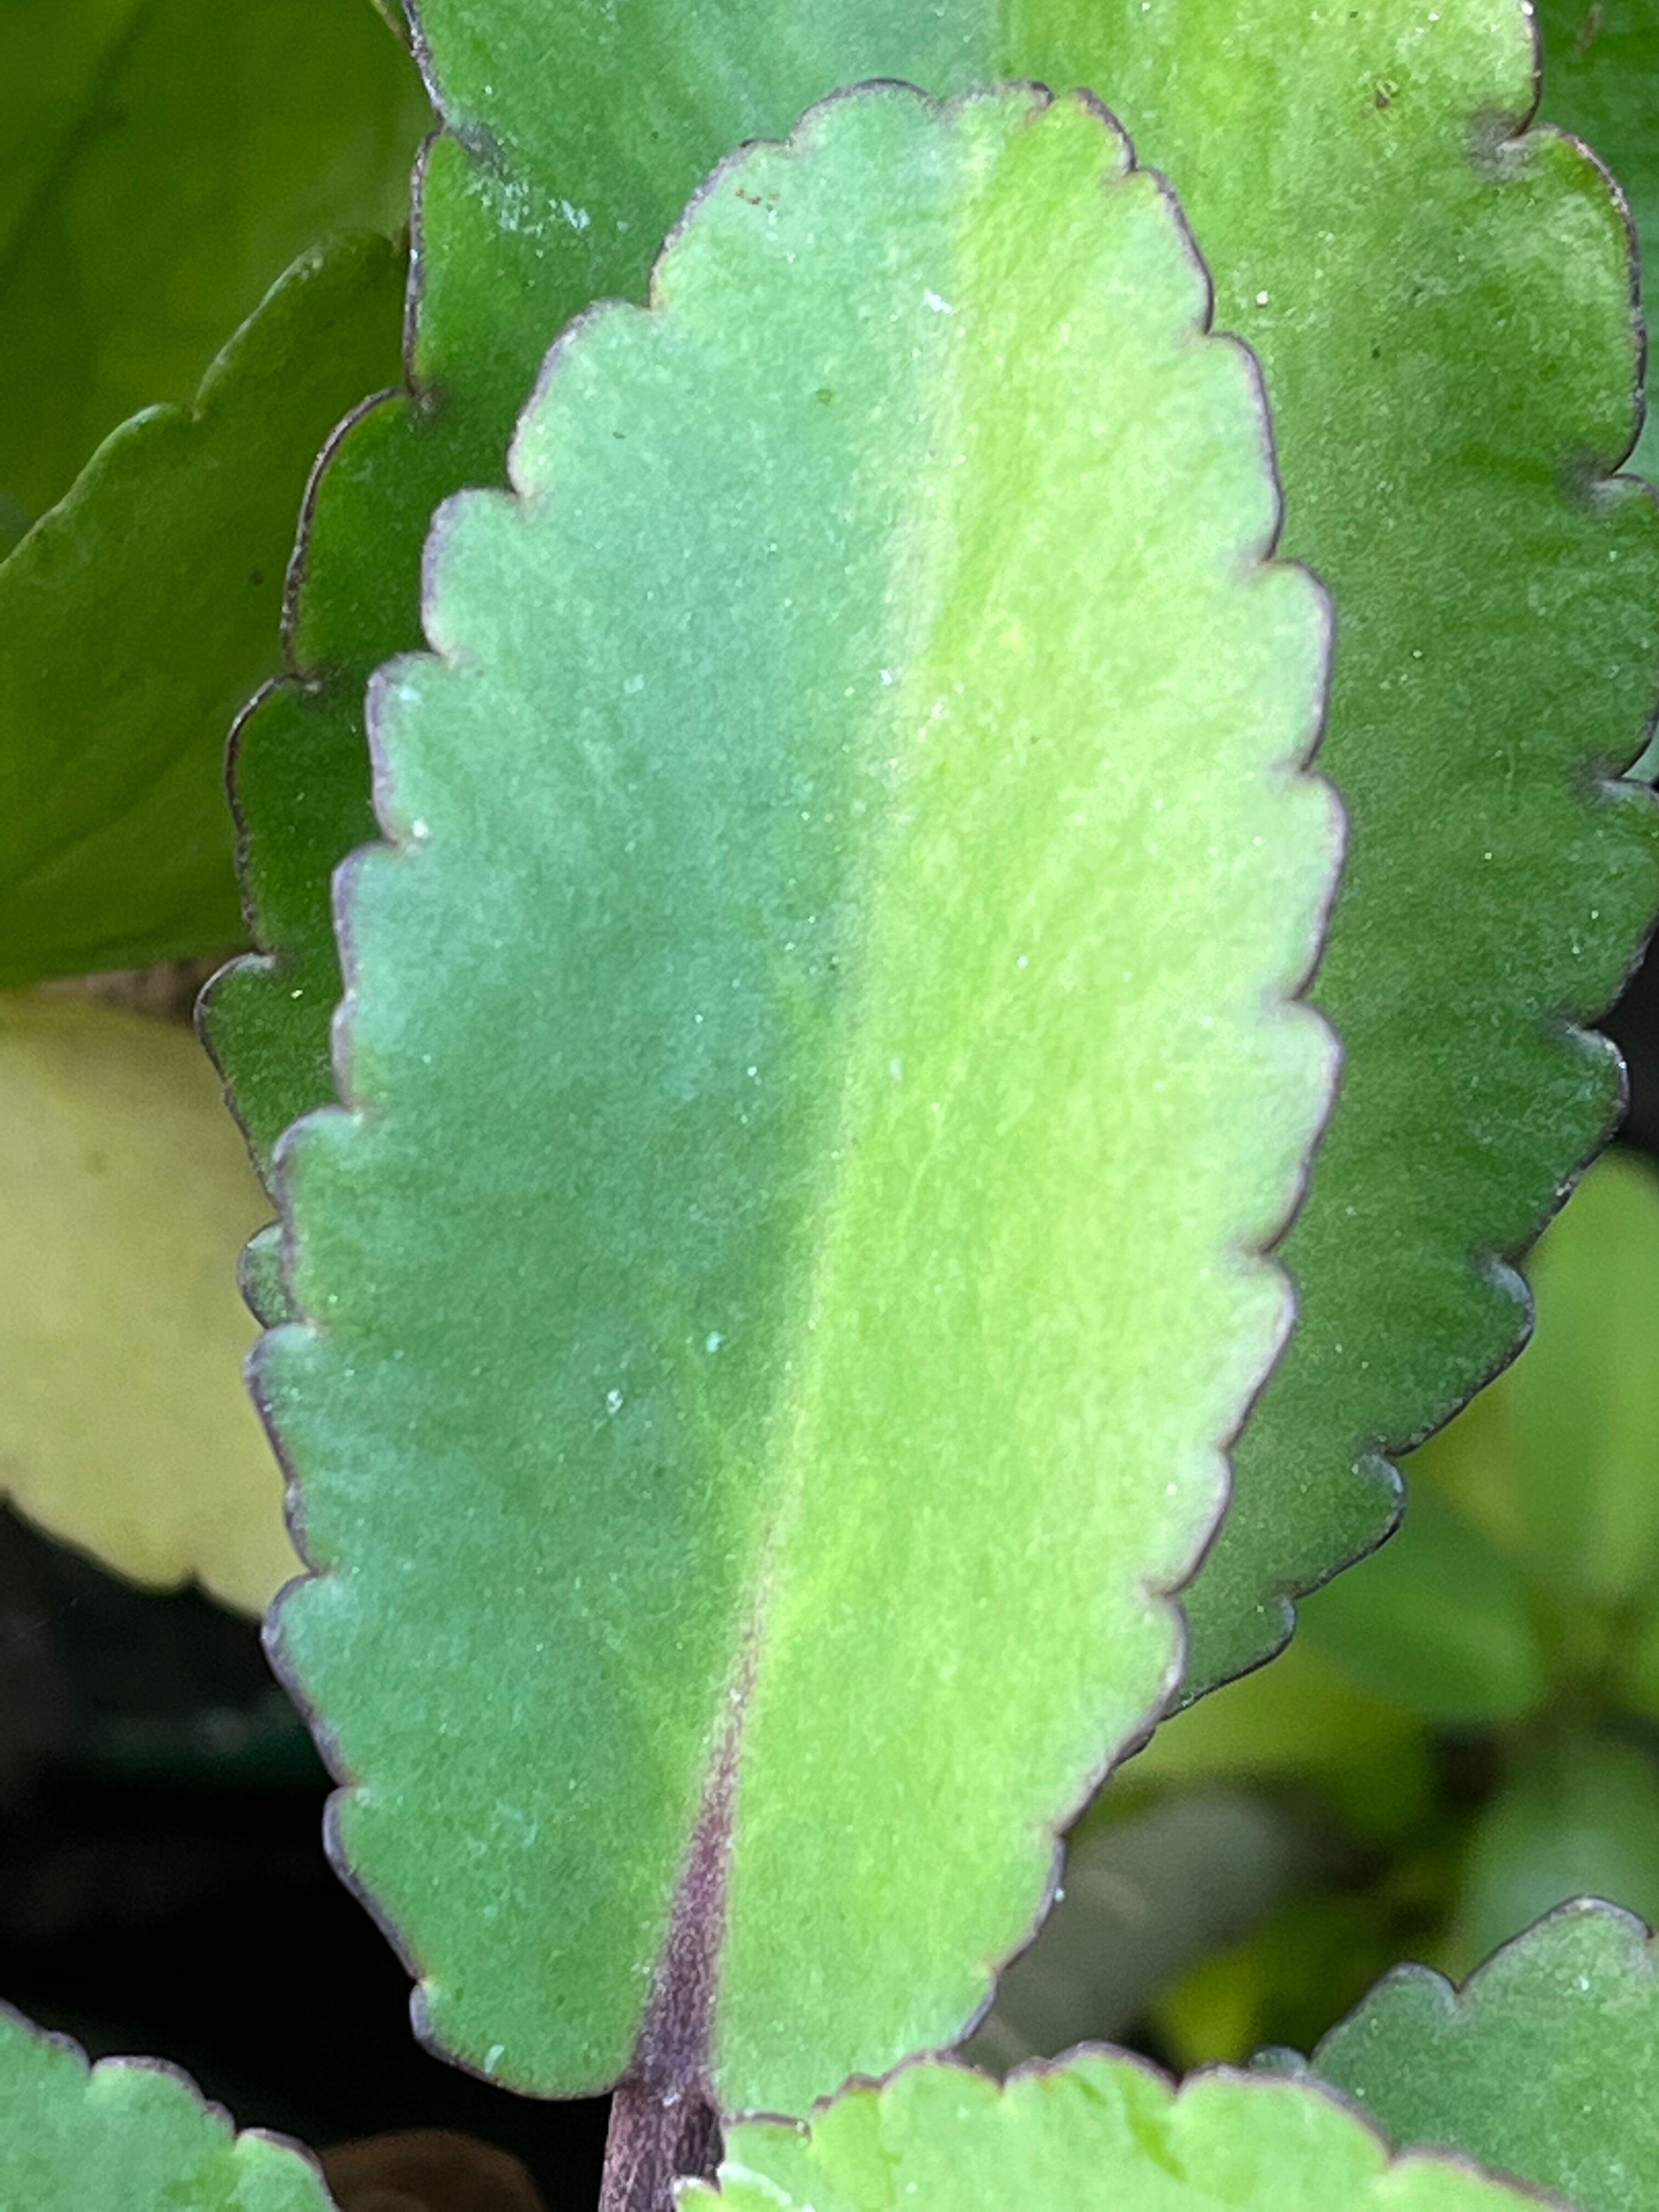
Plant species: kalanchoe-pinnata